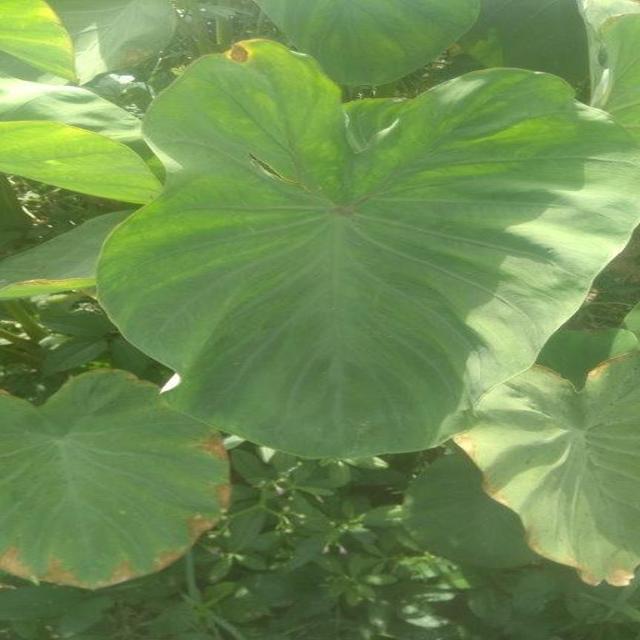
Label: Healthy